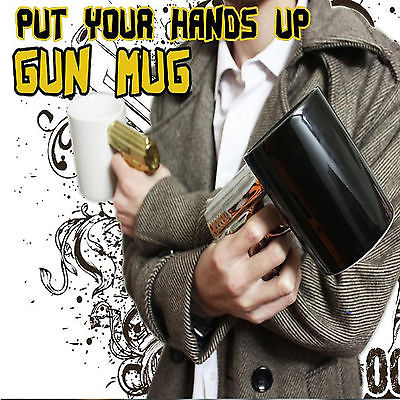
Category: mug